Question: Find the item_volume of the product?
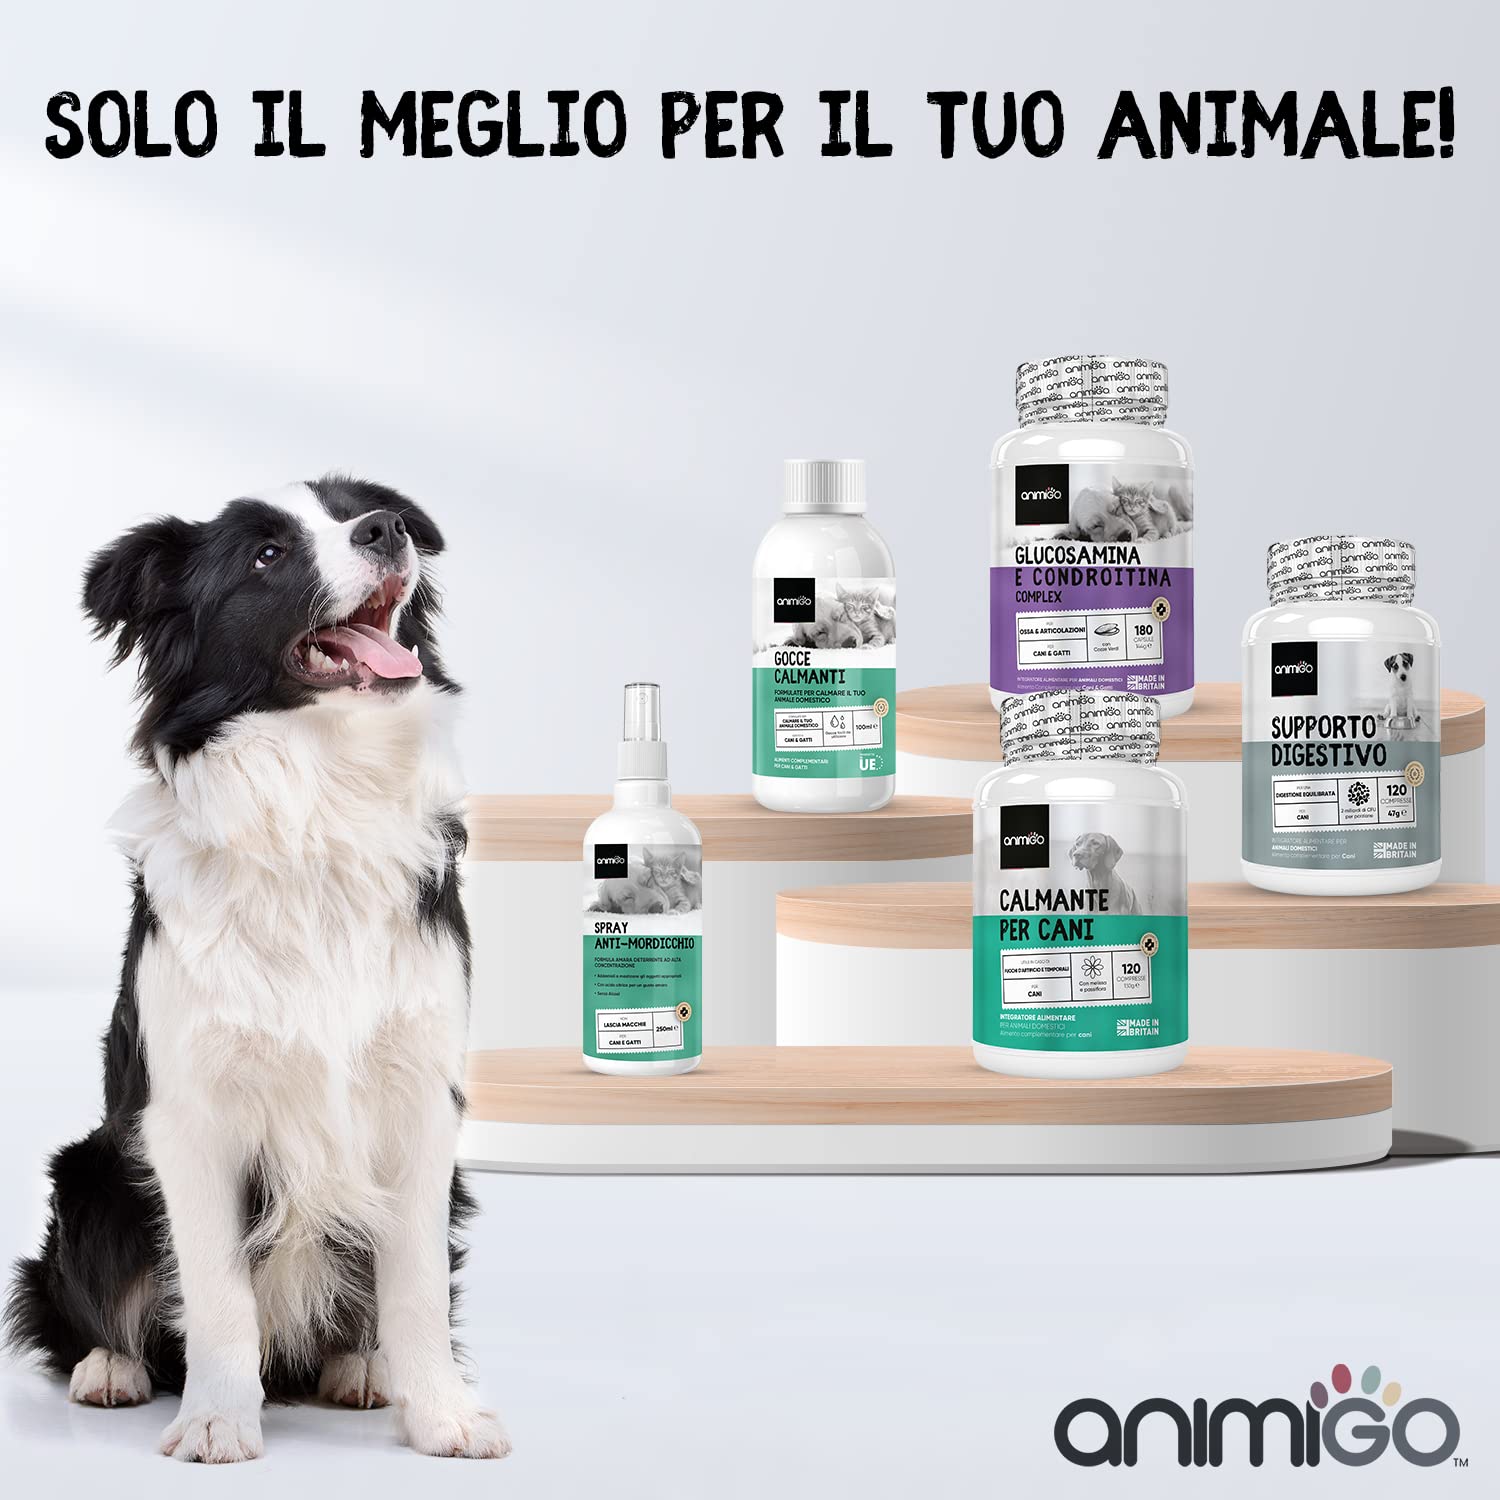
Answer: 100.0 millilitre